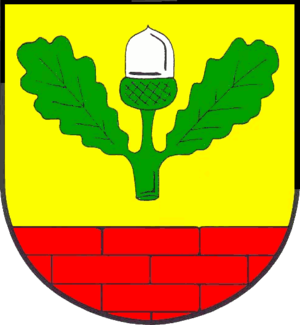
Østerby (ved Flensborg)
Coat of arms of Østerby
Østerby eller Osterby er en landsby og kommune beliggende på gesten omtrent 12 km vest for Flensborg i det nordlige Sydslesvig og tæt ved den dansk-tyske grænse. Administrativt hører kommunen under Slesvig-Flensborg kreds i den tyske delstat Slesvig-Holsten. Kommunen samarbejder på administrativt plan med andre kommuner i omegnen i Skovlund kommunefællesskab. I kirkelig henseende hører Østerby under Medelby Sogn. Sognet lå i Kær Herred, Tønder Amt), da Slesvig var dansk indtil 1864.